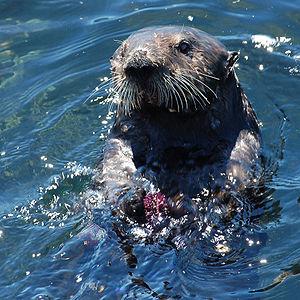
« Red sea urchin 'almost immortal' », BBC News, ‎ 24 novembre 2003